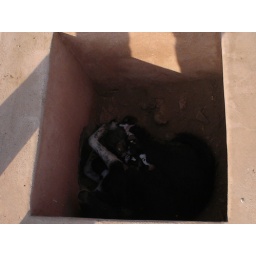
this was funny. a dog had given birth to a litter and they were holed up in this plant pot.